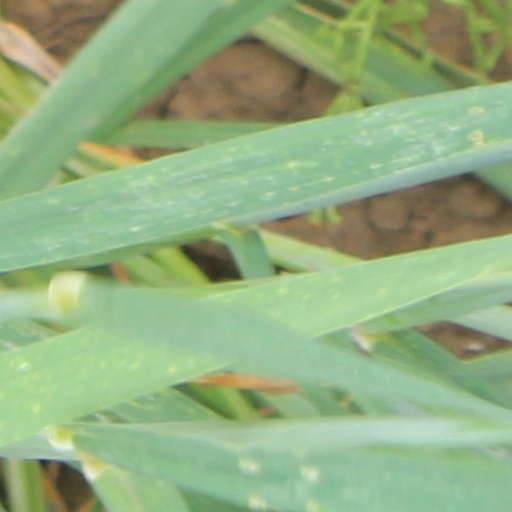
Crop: wheat